Toronto streetcar system loops

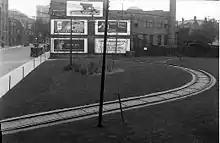
Mutual Loop in 1929

A single streetcar track runs along Church, Wellington and York Streets south of King Street forming a turning loop. The loop has no name. Westbound streetcars on King Street and southbound streetcars from farther north on Church Street can enter the loop at the intersection of King and Church Streets. The exit from the loop is at the intersection of York and King Streets where streetcars can turn east or west on King Street or continue farther north on York Street. Streetcars need to turn east from York to Church Street to complete the loop. The loop has 5 streetcar stops: Church and Wellington Streets, Wellington and Yonge Streets, Wellington and Bay Streets, Wellington and York Streets and York and King Streets. These are in addition to the stops on King Street between York and Church Streets.